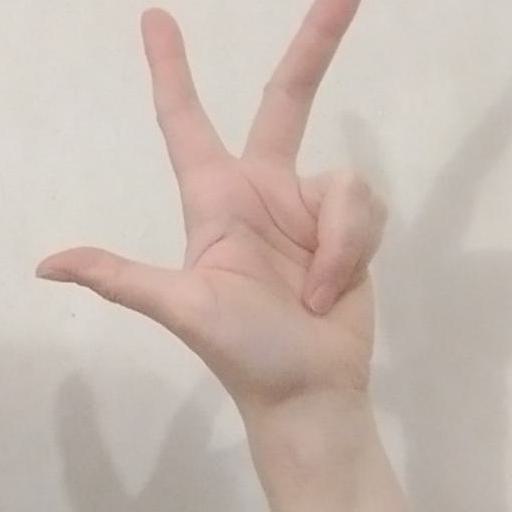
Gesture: three2